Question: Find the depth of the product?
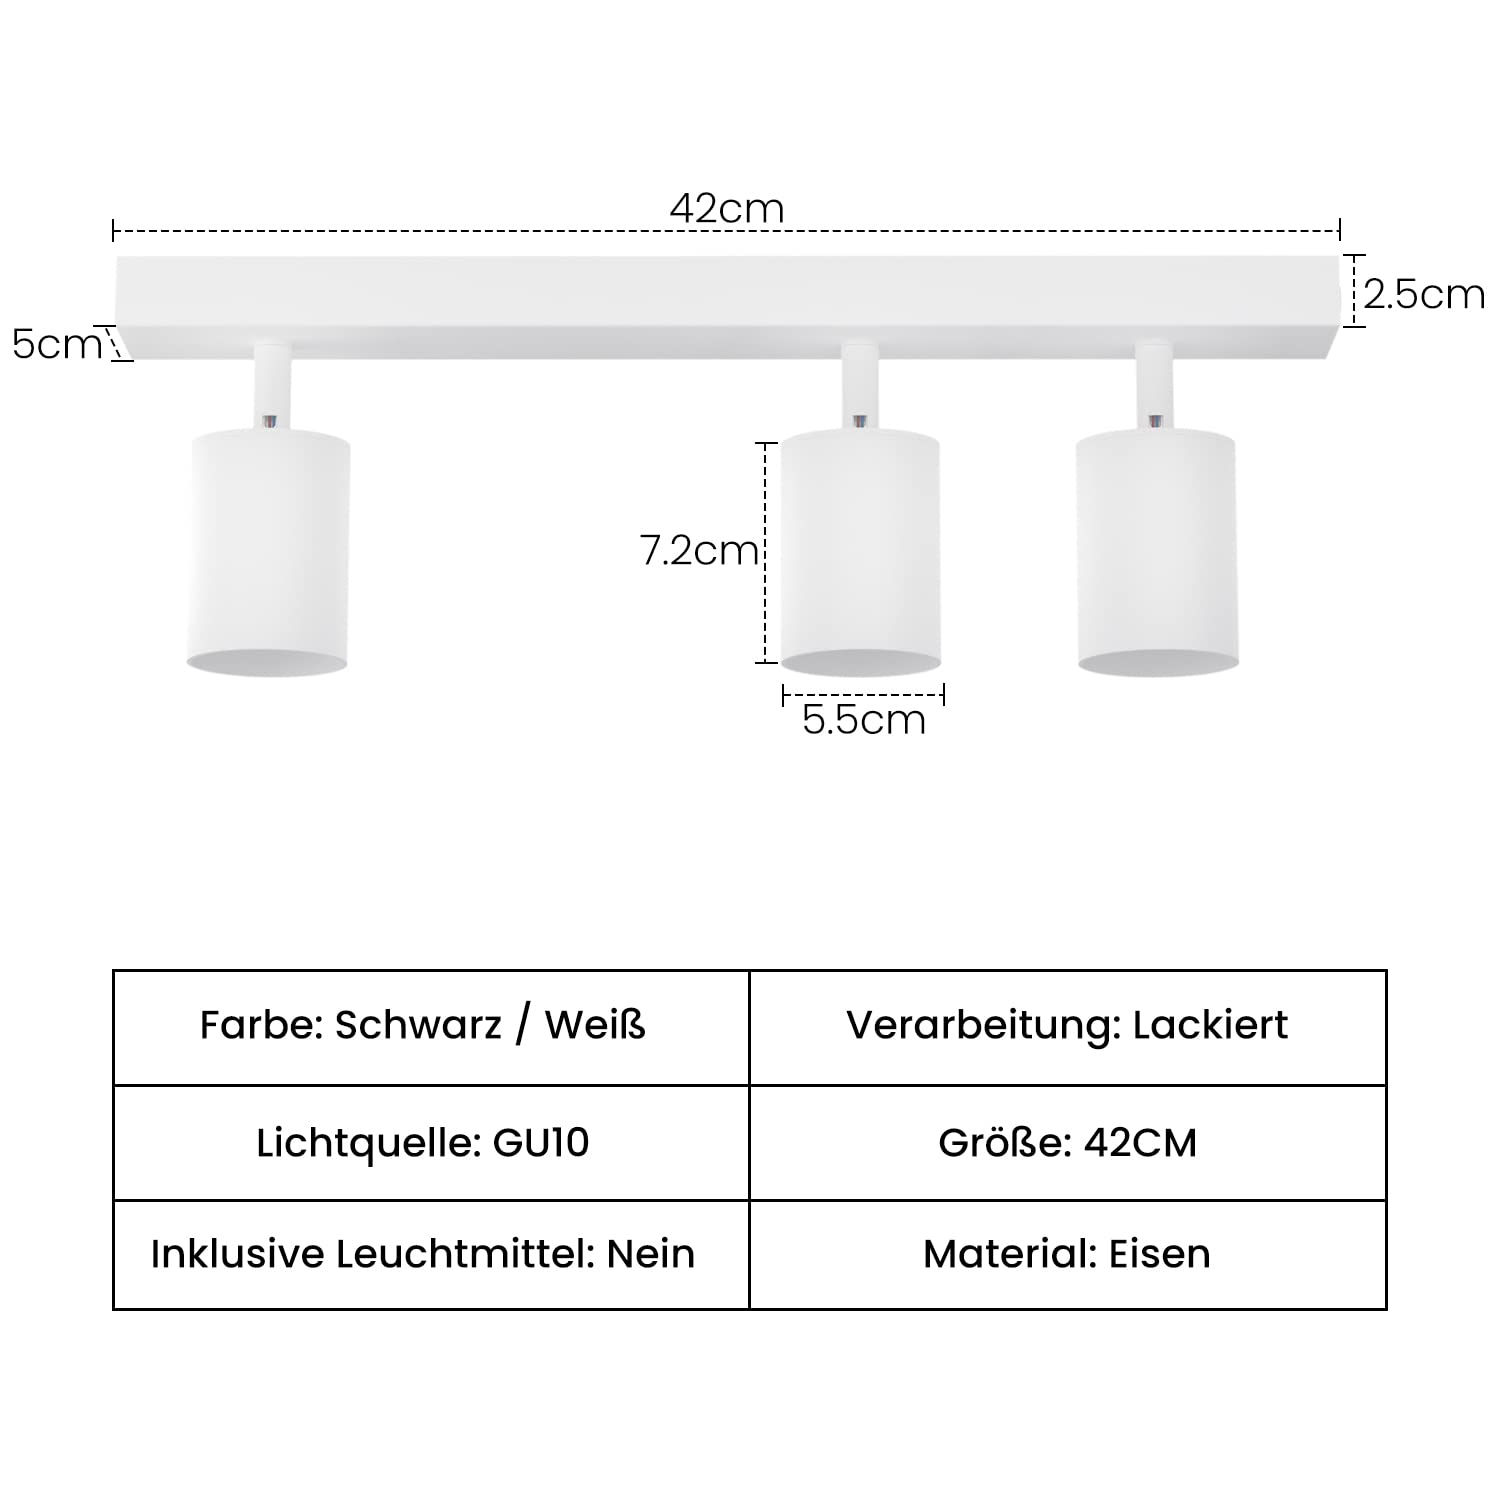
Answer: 42.0 centimetre